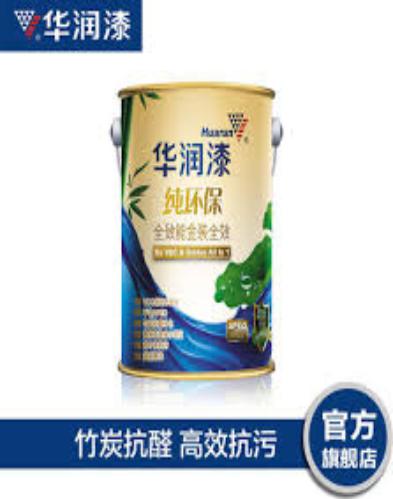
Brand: huarun
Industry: Others